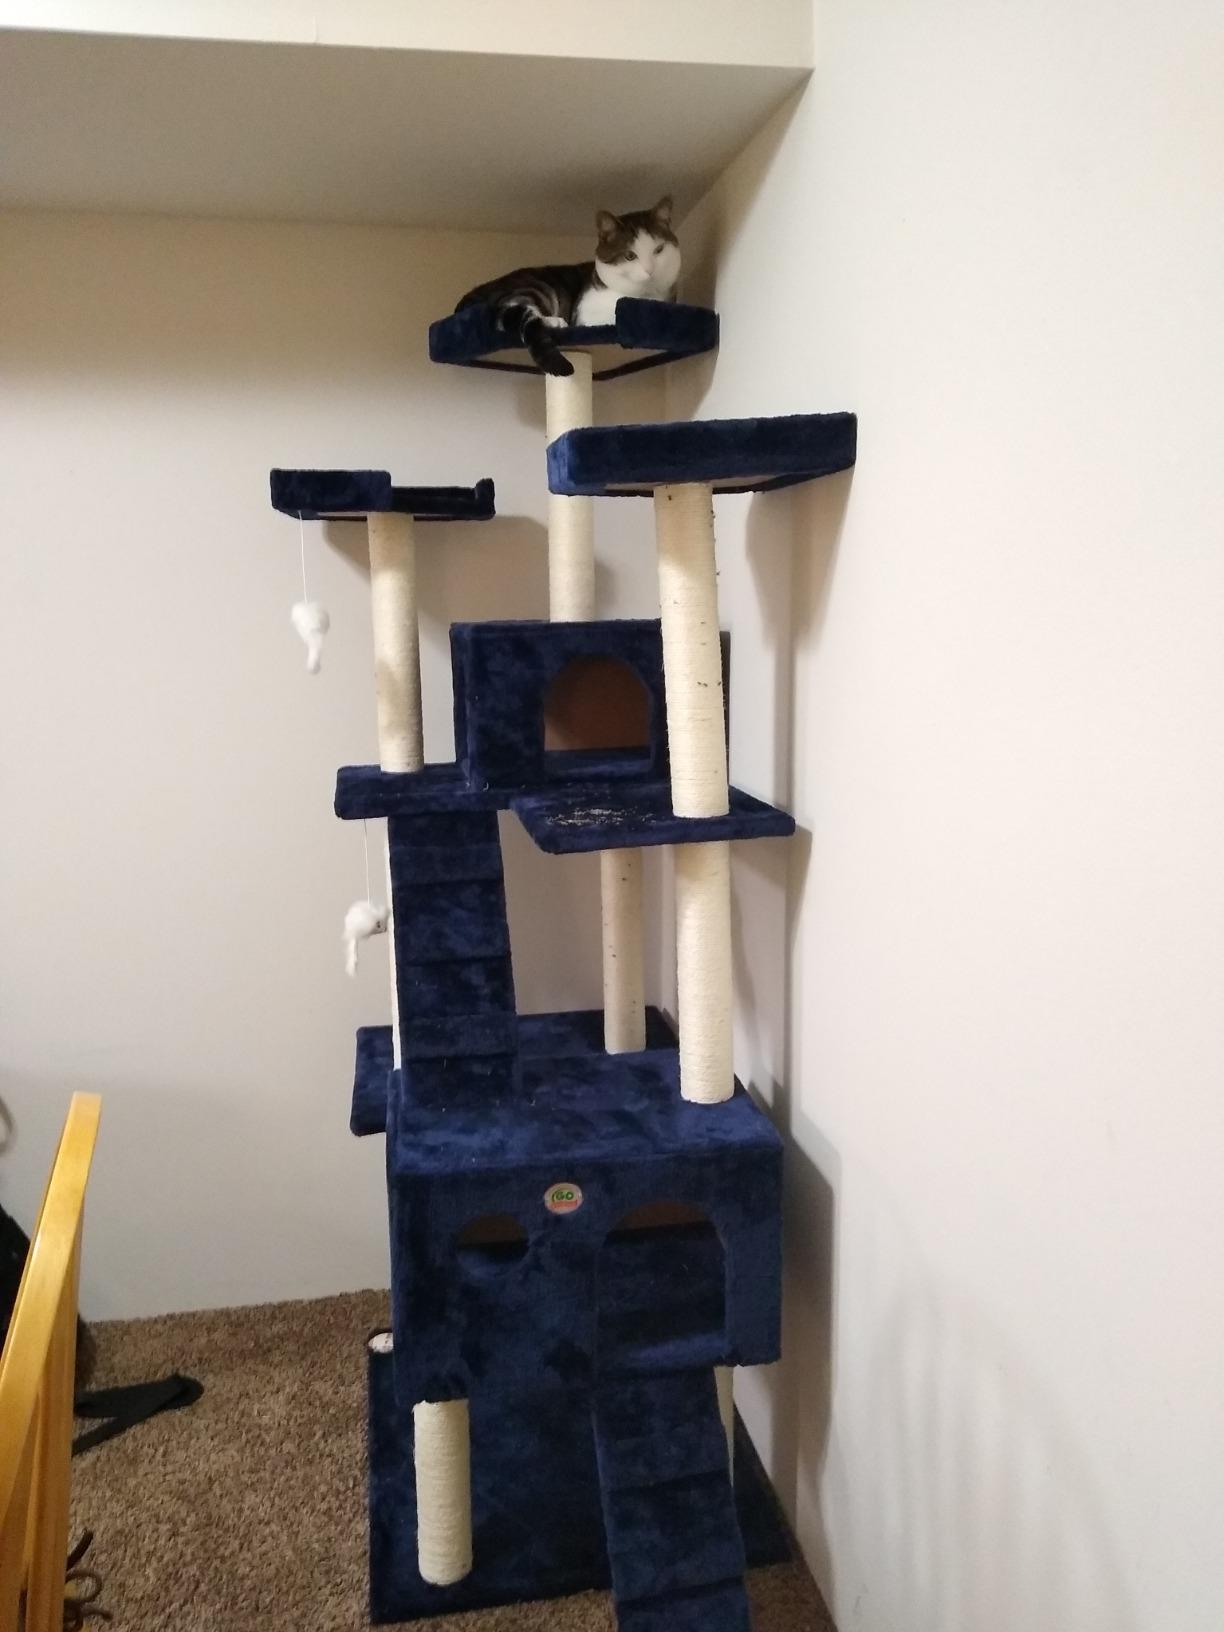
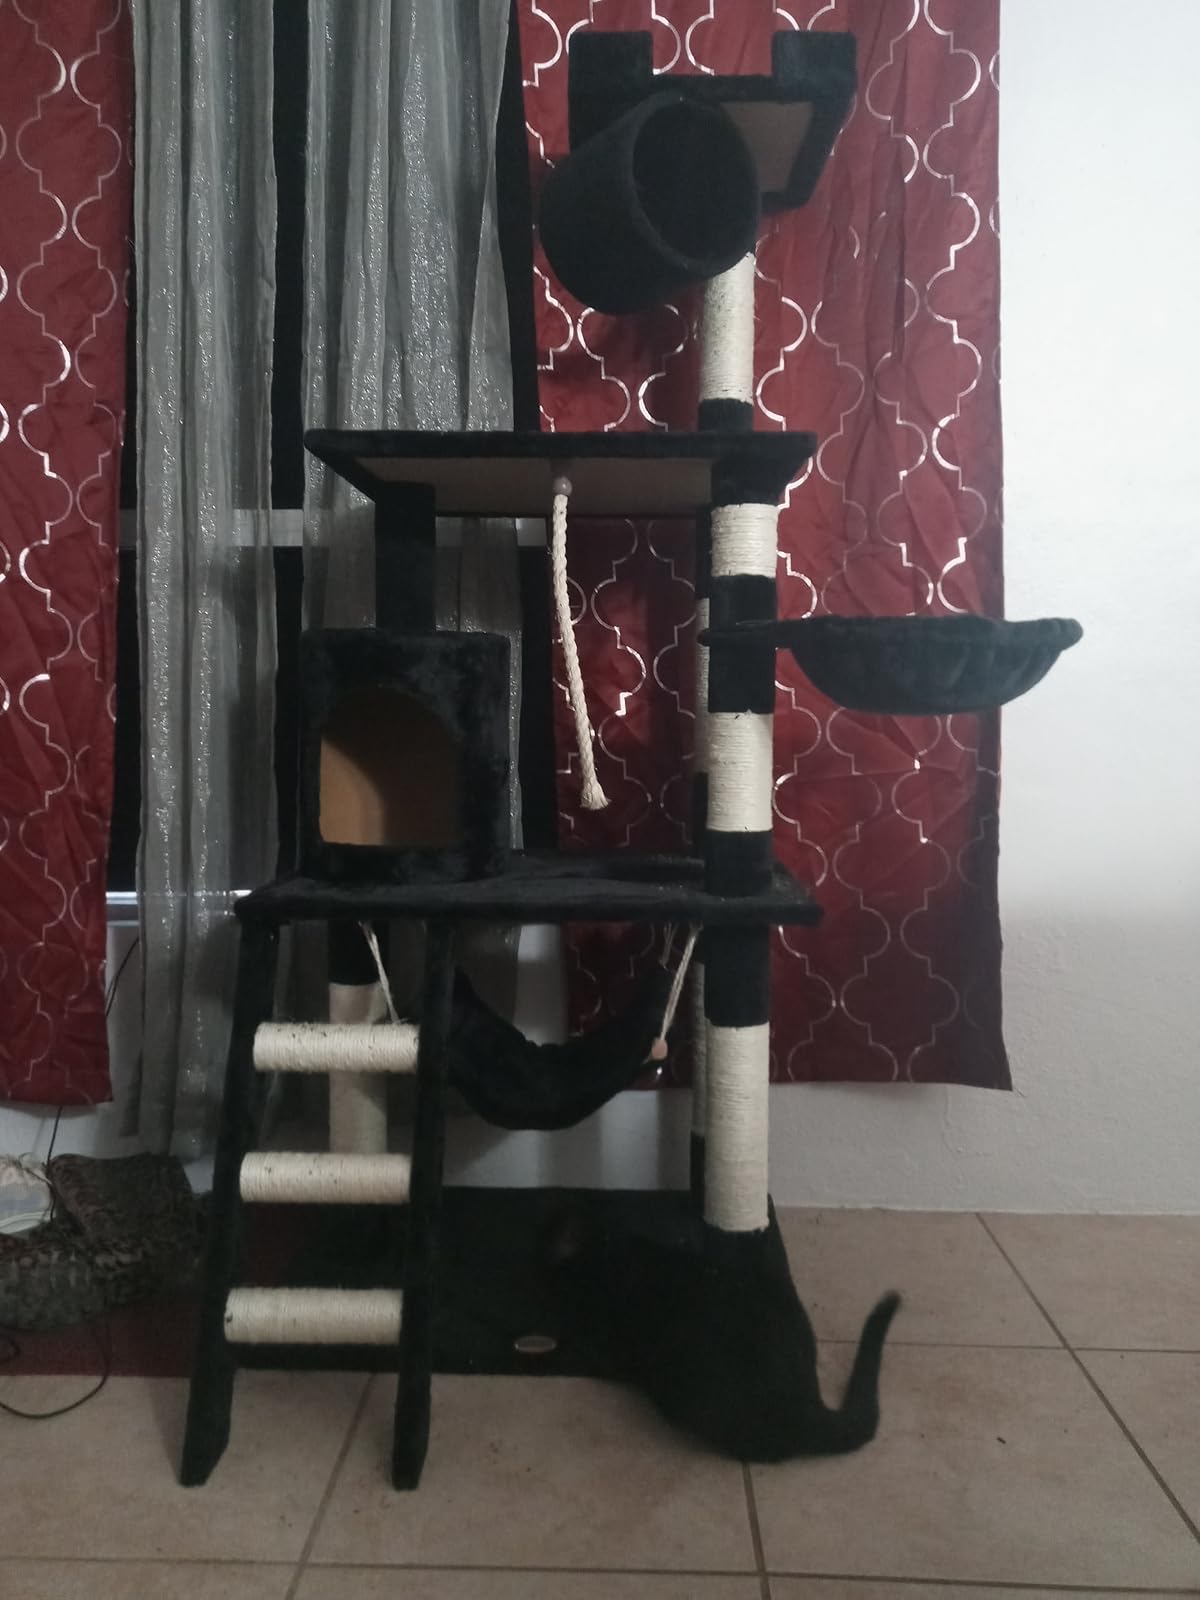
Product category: items_cat tree
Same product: no